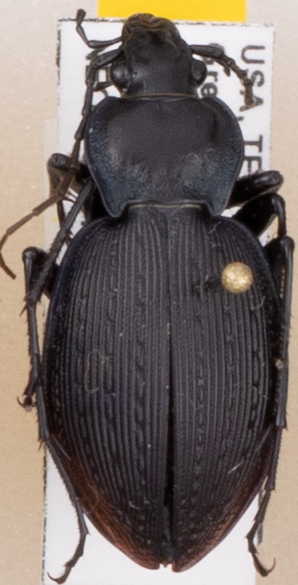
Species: Carabus goryi
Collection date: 2021-07-20
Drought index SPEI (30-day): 0.382
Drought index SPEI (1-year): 1.25
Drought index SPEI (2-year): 1.962